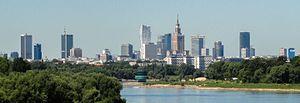
Liste des agglomérations d'Europe les plus peuplées selon l'ONU en 2018. La partie asiatique de la Russie, les trois républiques caucasiennes et la Turquie n'ont pas été prises en compte dans ce classement. Certaines sources officielles utilisées modifient les données publiées par l'ONU, lorsqu'elles sont postérieures à ces dernières.
Depuis la construction en 1955 du Palais de la culture et de la science de style stalinien, une trentaine d'immeubles de 100 mètres de hauteur et plus ont été construits à Varsovie en Pologne. Varsovie abrite la grande majorité des gratte-ciel de Pologne.